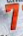
Number: 7